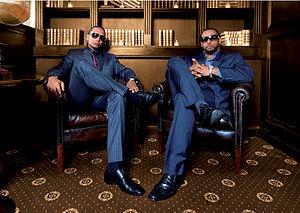
Le groupe Two Wayz
Fondé en 2004 par Neeko et Aycee, Two wayz est un groupe de zouk francophone ayant connu un succès international dans les années 2000. Ils mélangent dans leur musique des influences de Hip hop, R’n’B, Dancehall et Kuduro. Ils chantent principalement en français mais aussi en créole et en anglais. Neeko est originaire de Madagascar et Aycee de Guadeloupe et Martinique. En 2010 le groupe se sépare et chacun se concentre sur sa carrière solo. En 2015 le groupe se reforme et sort de nouveaux titres.